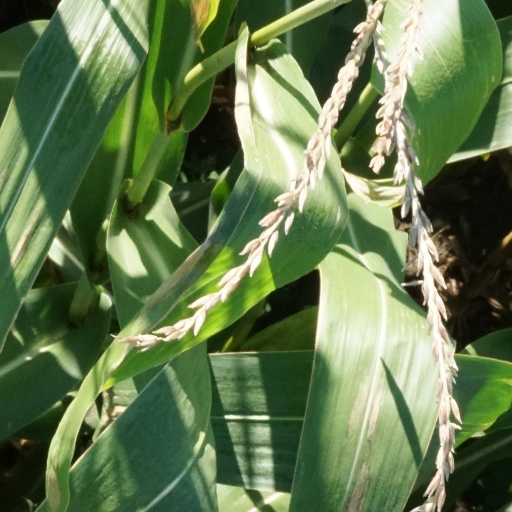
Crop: maize; corn